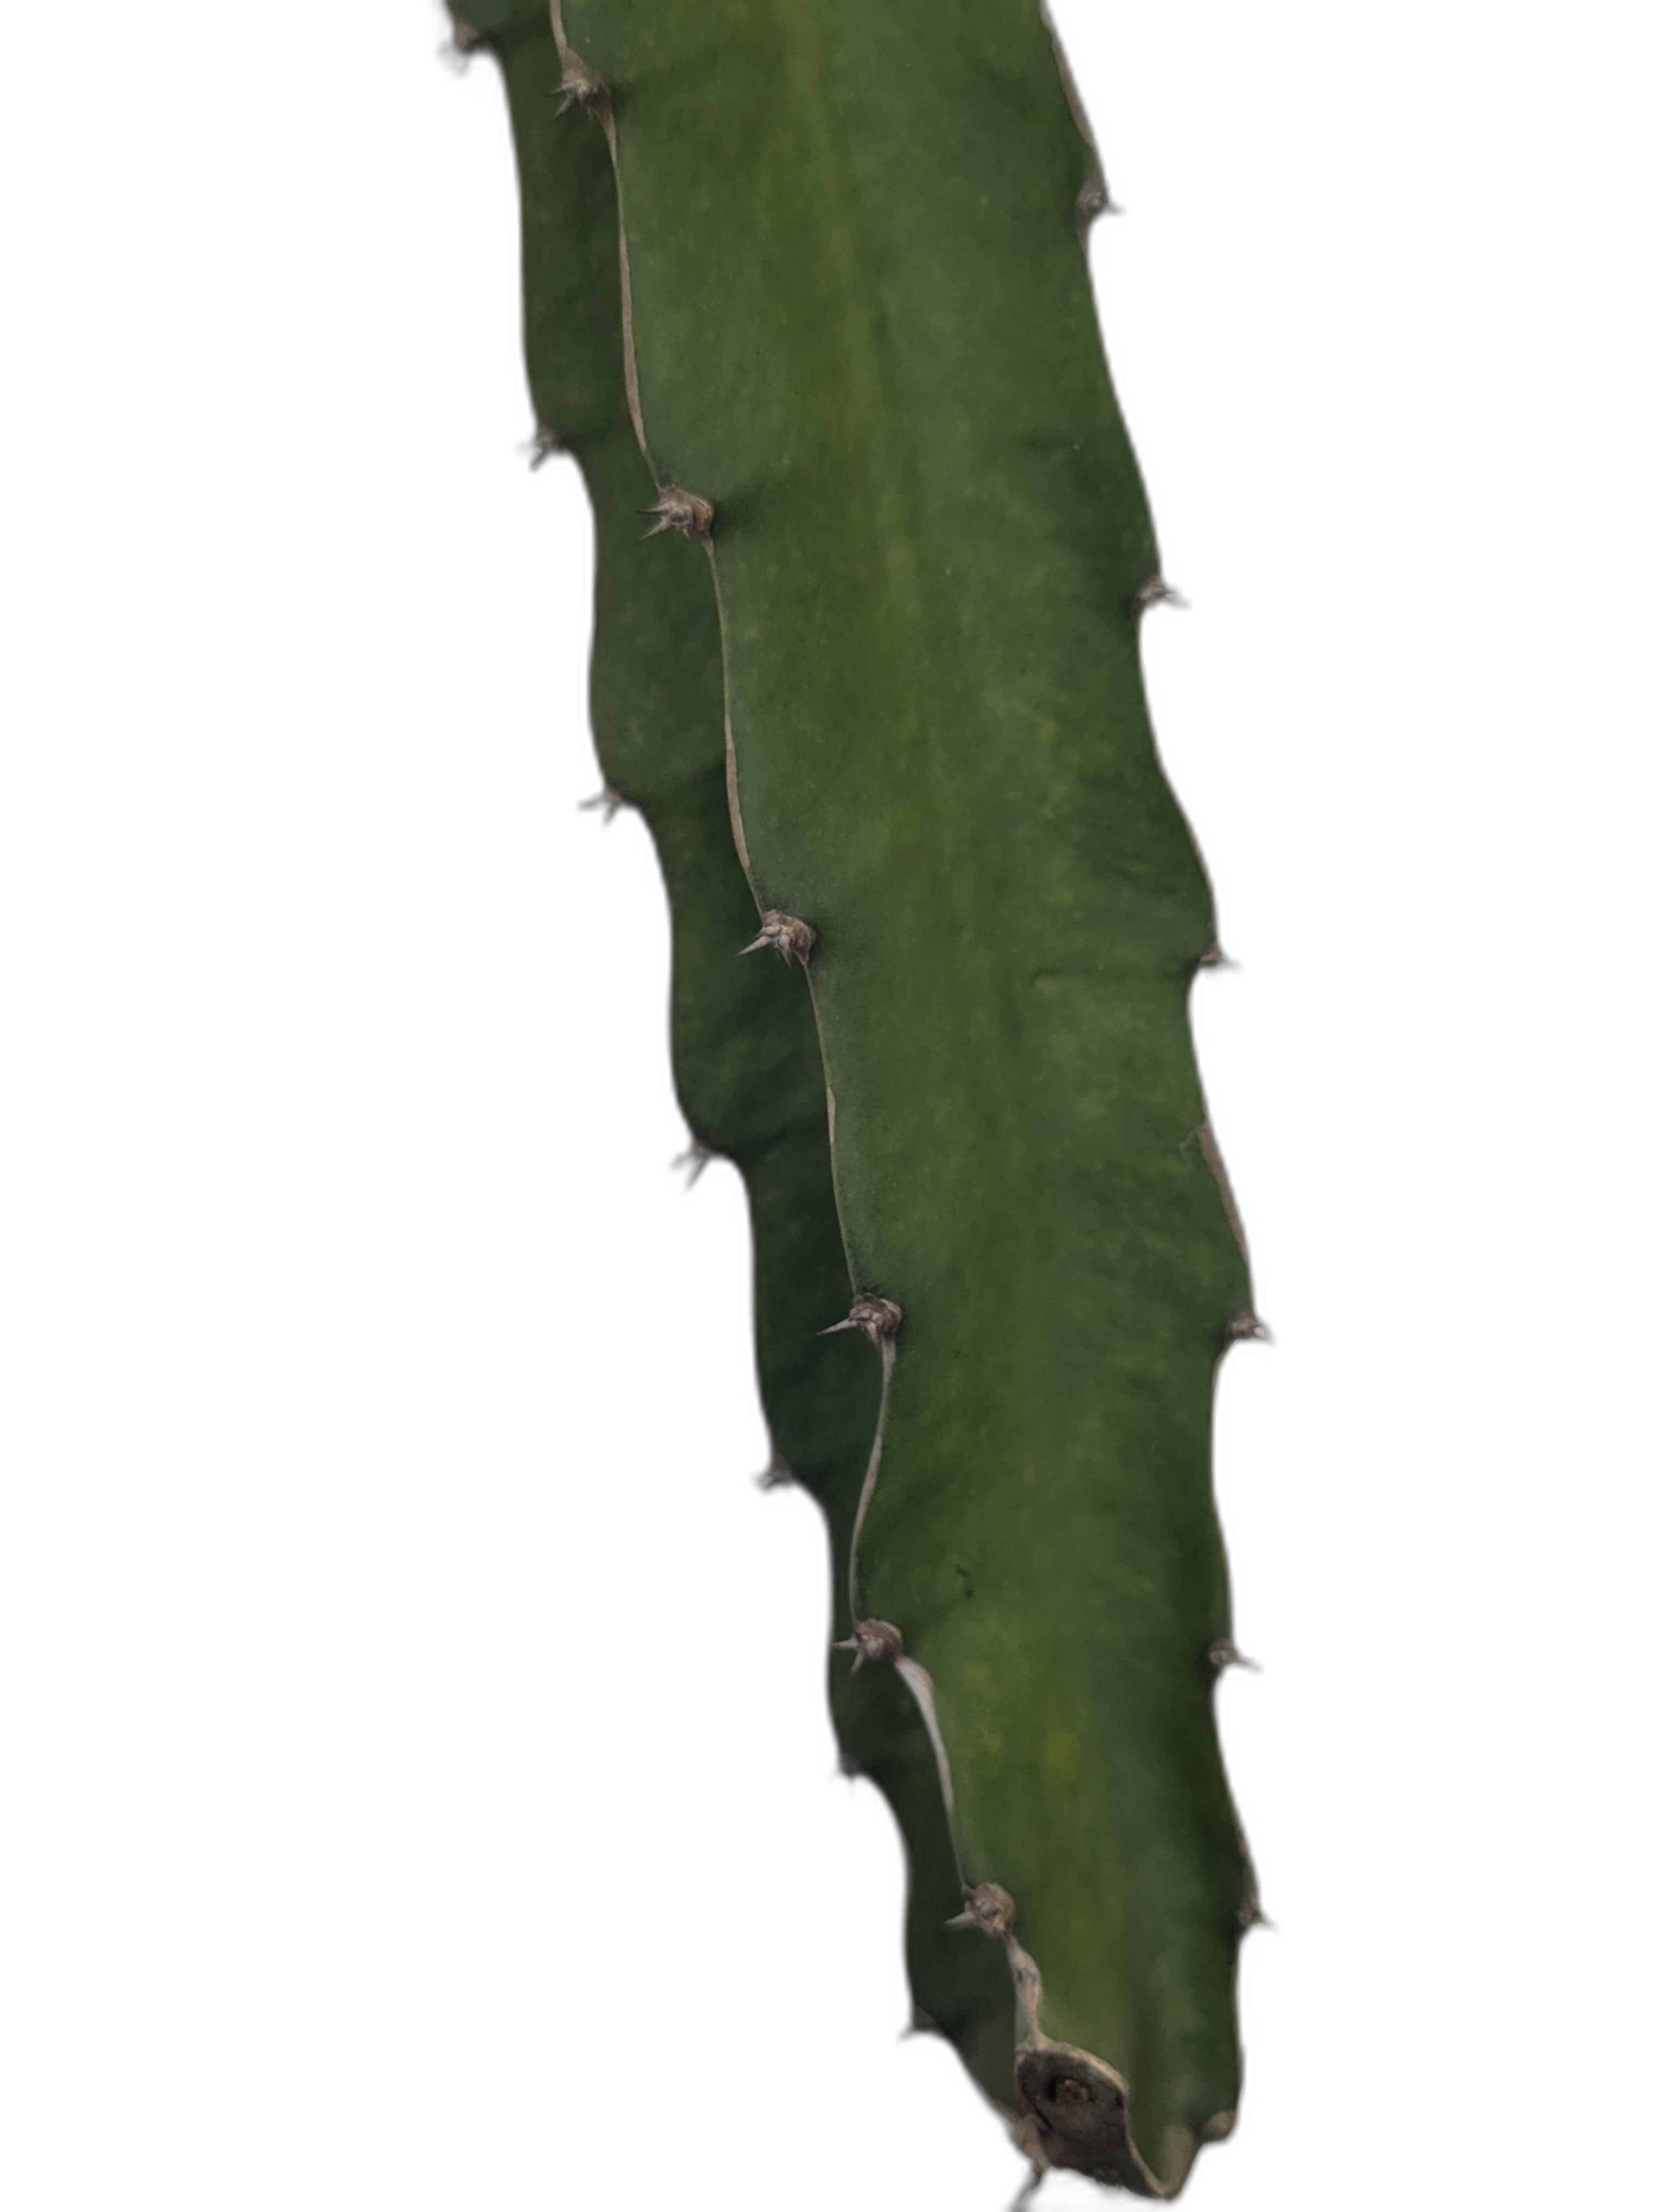
Label: Good leaf